Alan Garner

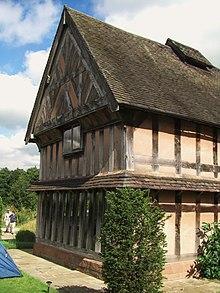
The Medicine House, an Early Modern building that was moved to Blackden by Garner.

In a paper published in the "Children's Literature Association Quarterly", Maria Nikolajeva characterised Garner as "one of the most controversial" authors of modern children's literature.